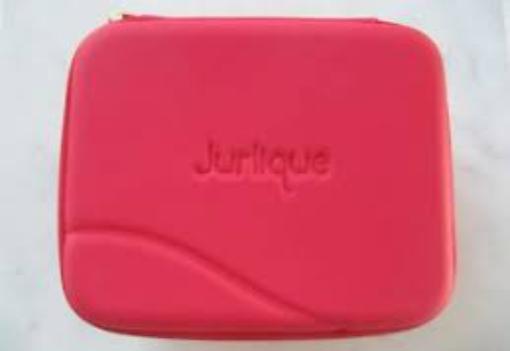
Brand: jurlique
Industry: Necessities